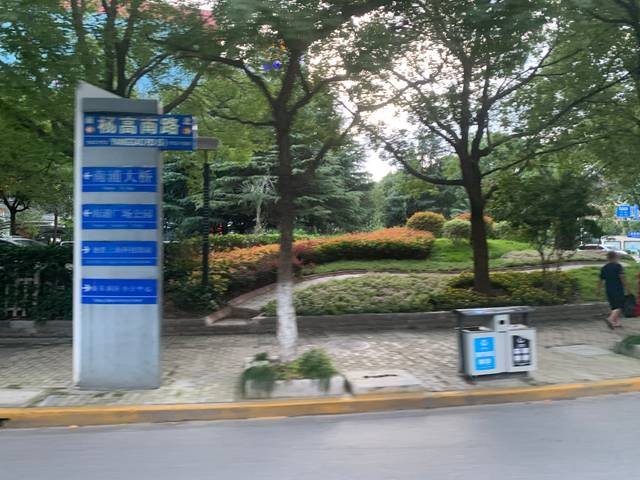
Region: China
Coordinates: 31.209, 121.527